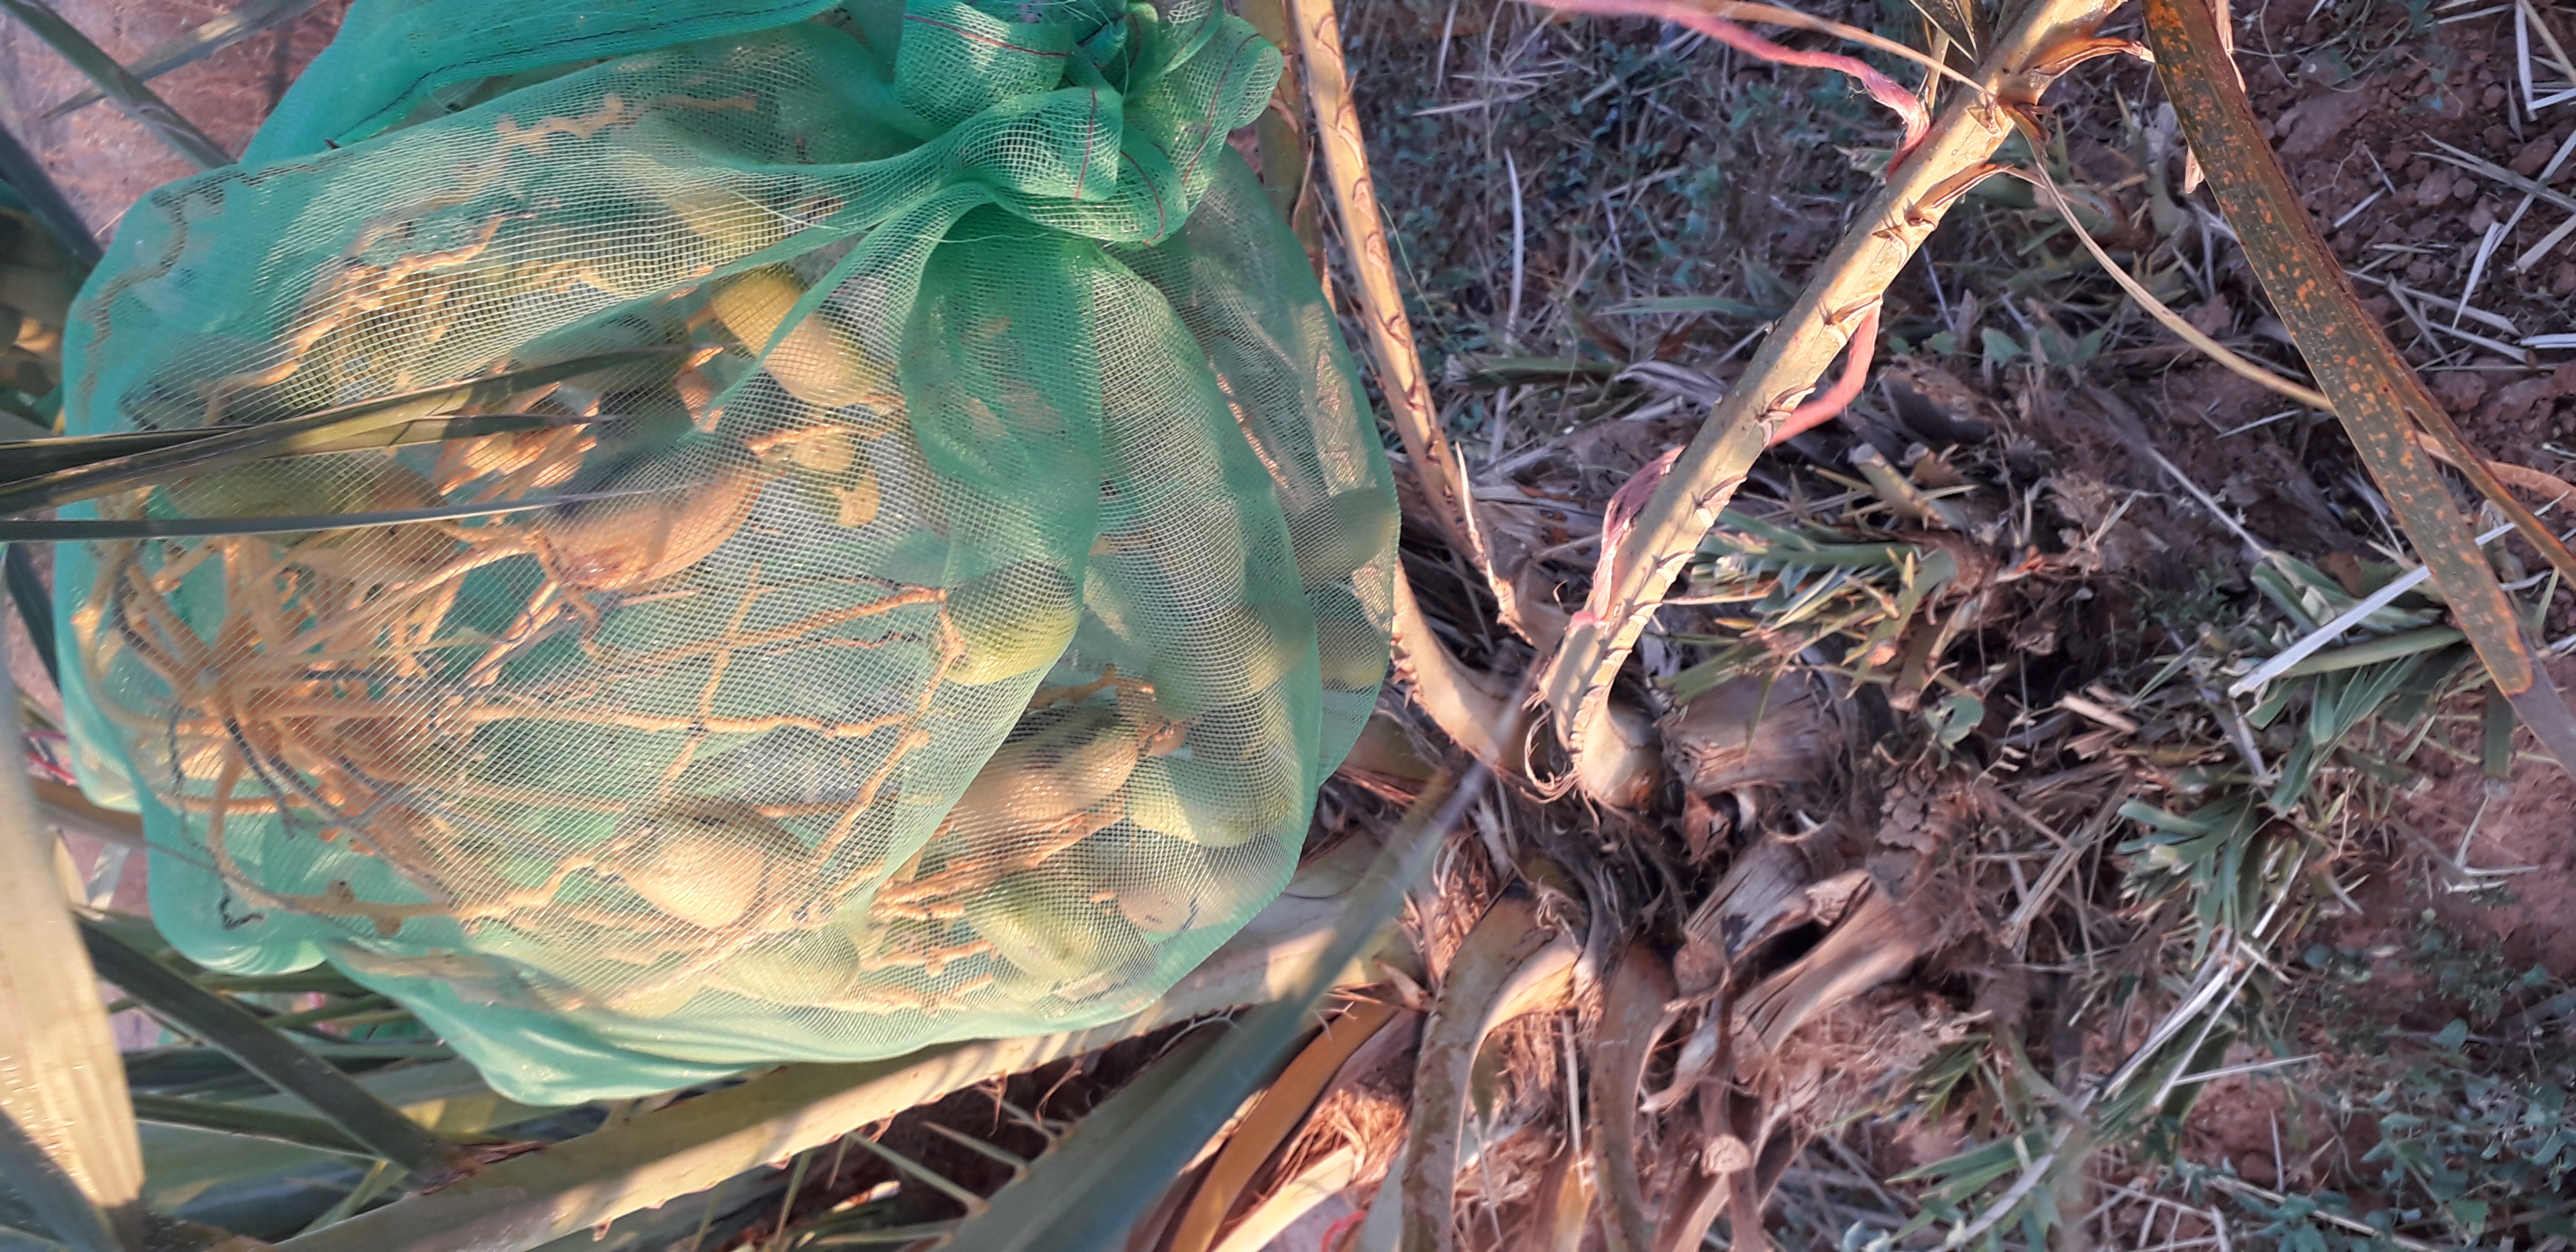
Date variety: Boumajhoul